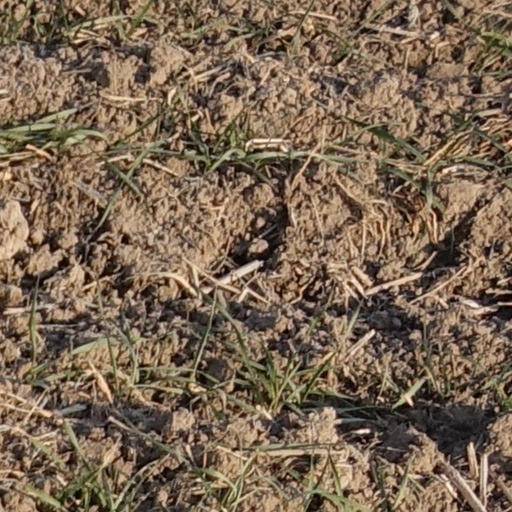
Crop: wheat